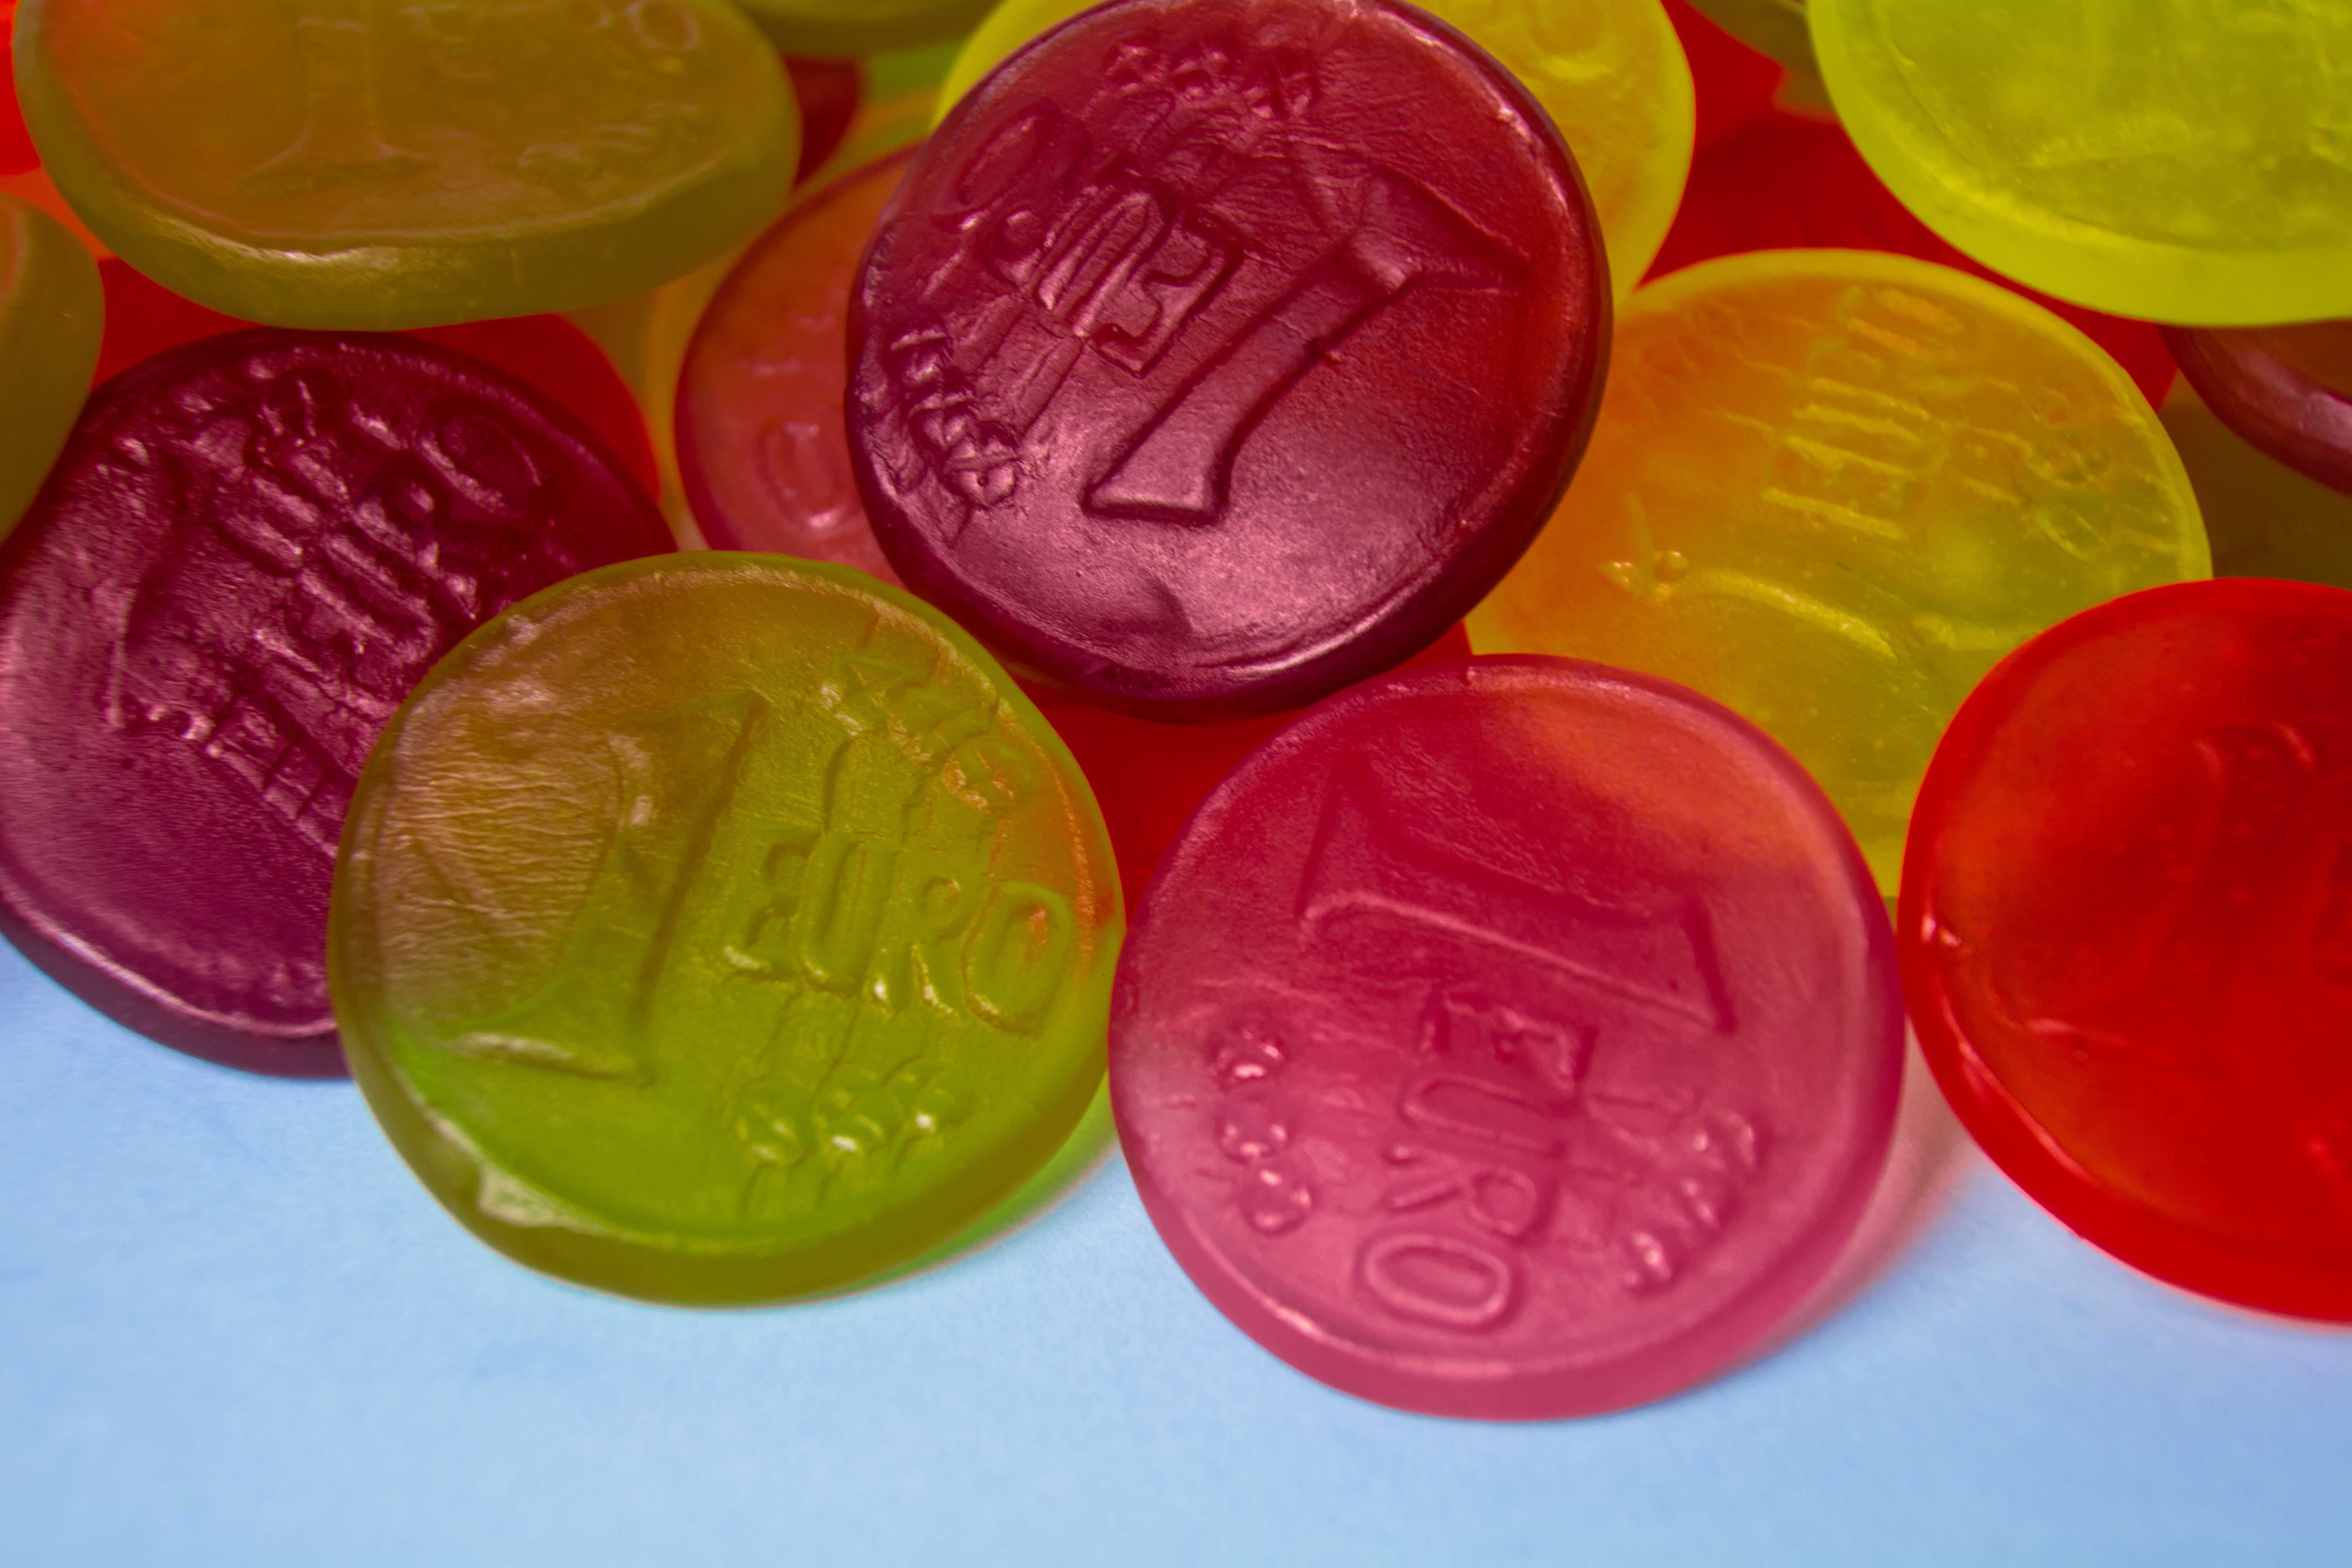
petal, pile, food, color, money, pink, dessert, calories, jelly, sugar, currency, euro, candy, fantasy, coins, confectionery, nibble, unhealthy, haribo, fruit jelly, wine gum, gelatin dessert